Mildred Mott Wedel

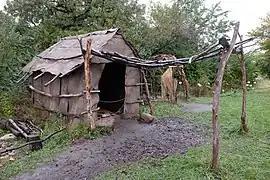
1700 Ioway Indian Farm at Living History Farms, Wedel had consulted on the design

Mildred Mott Wedel (née Mildred Ingram Mott; – ) was an American scholar of Great Plains archaeology and ethnohistory. She was one of the first professionally trained female archaeologists and was distinguished in her field. Many of her publications were about the Siouan people, and wrote several important articles on French exploration in the Central and Southern Plains.